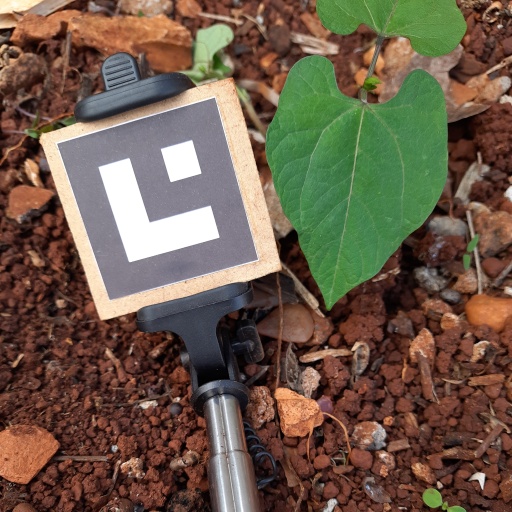
Observations: flat surface, no eating holes, under cloudy sky